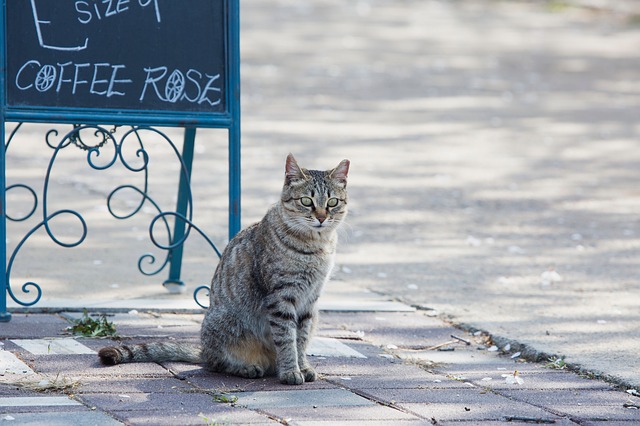
Label: gatto